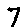
Label: 7